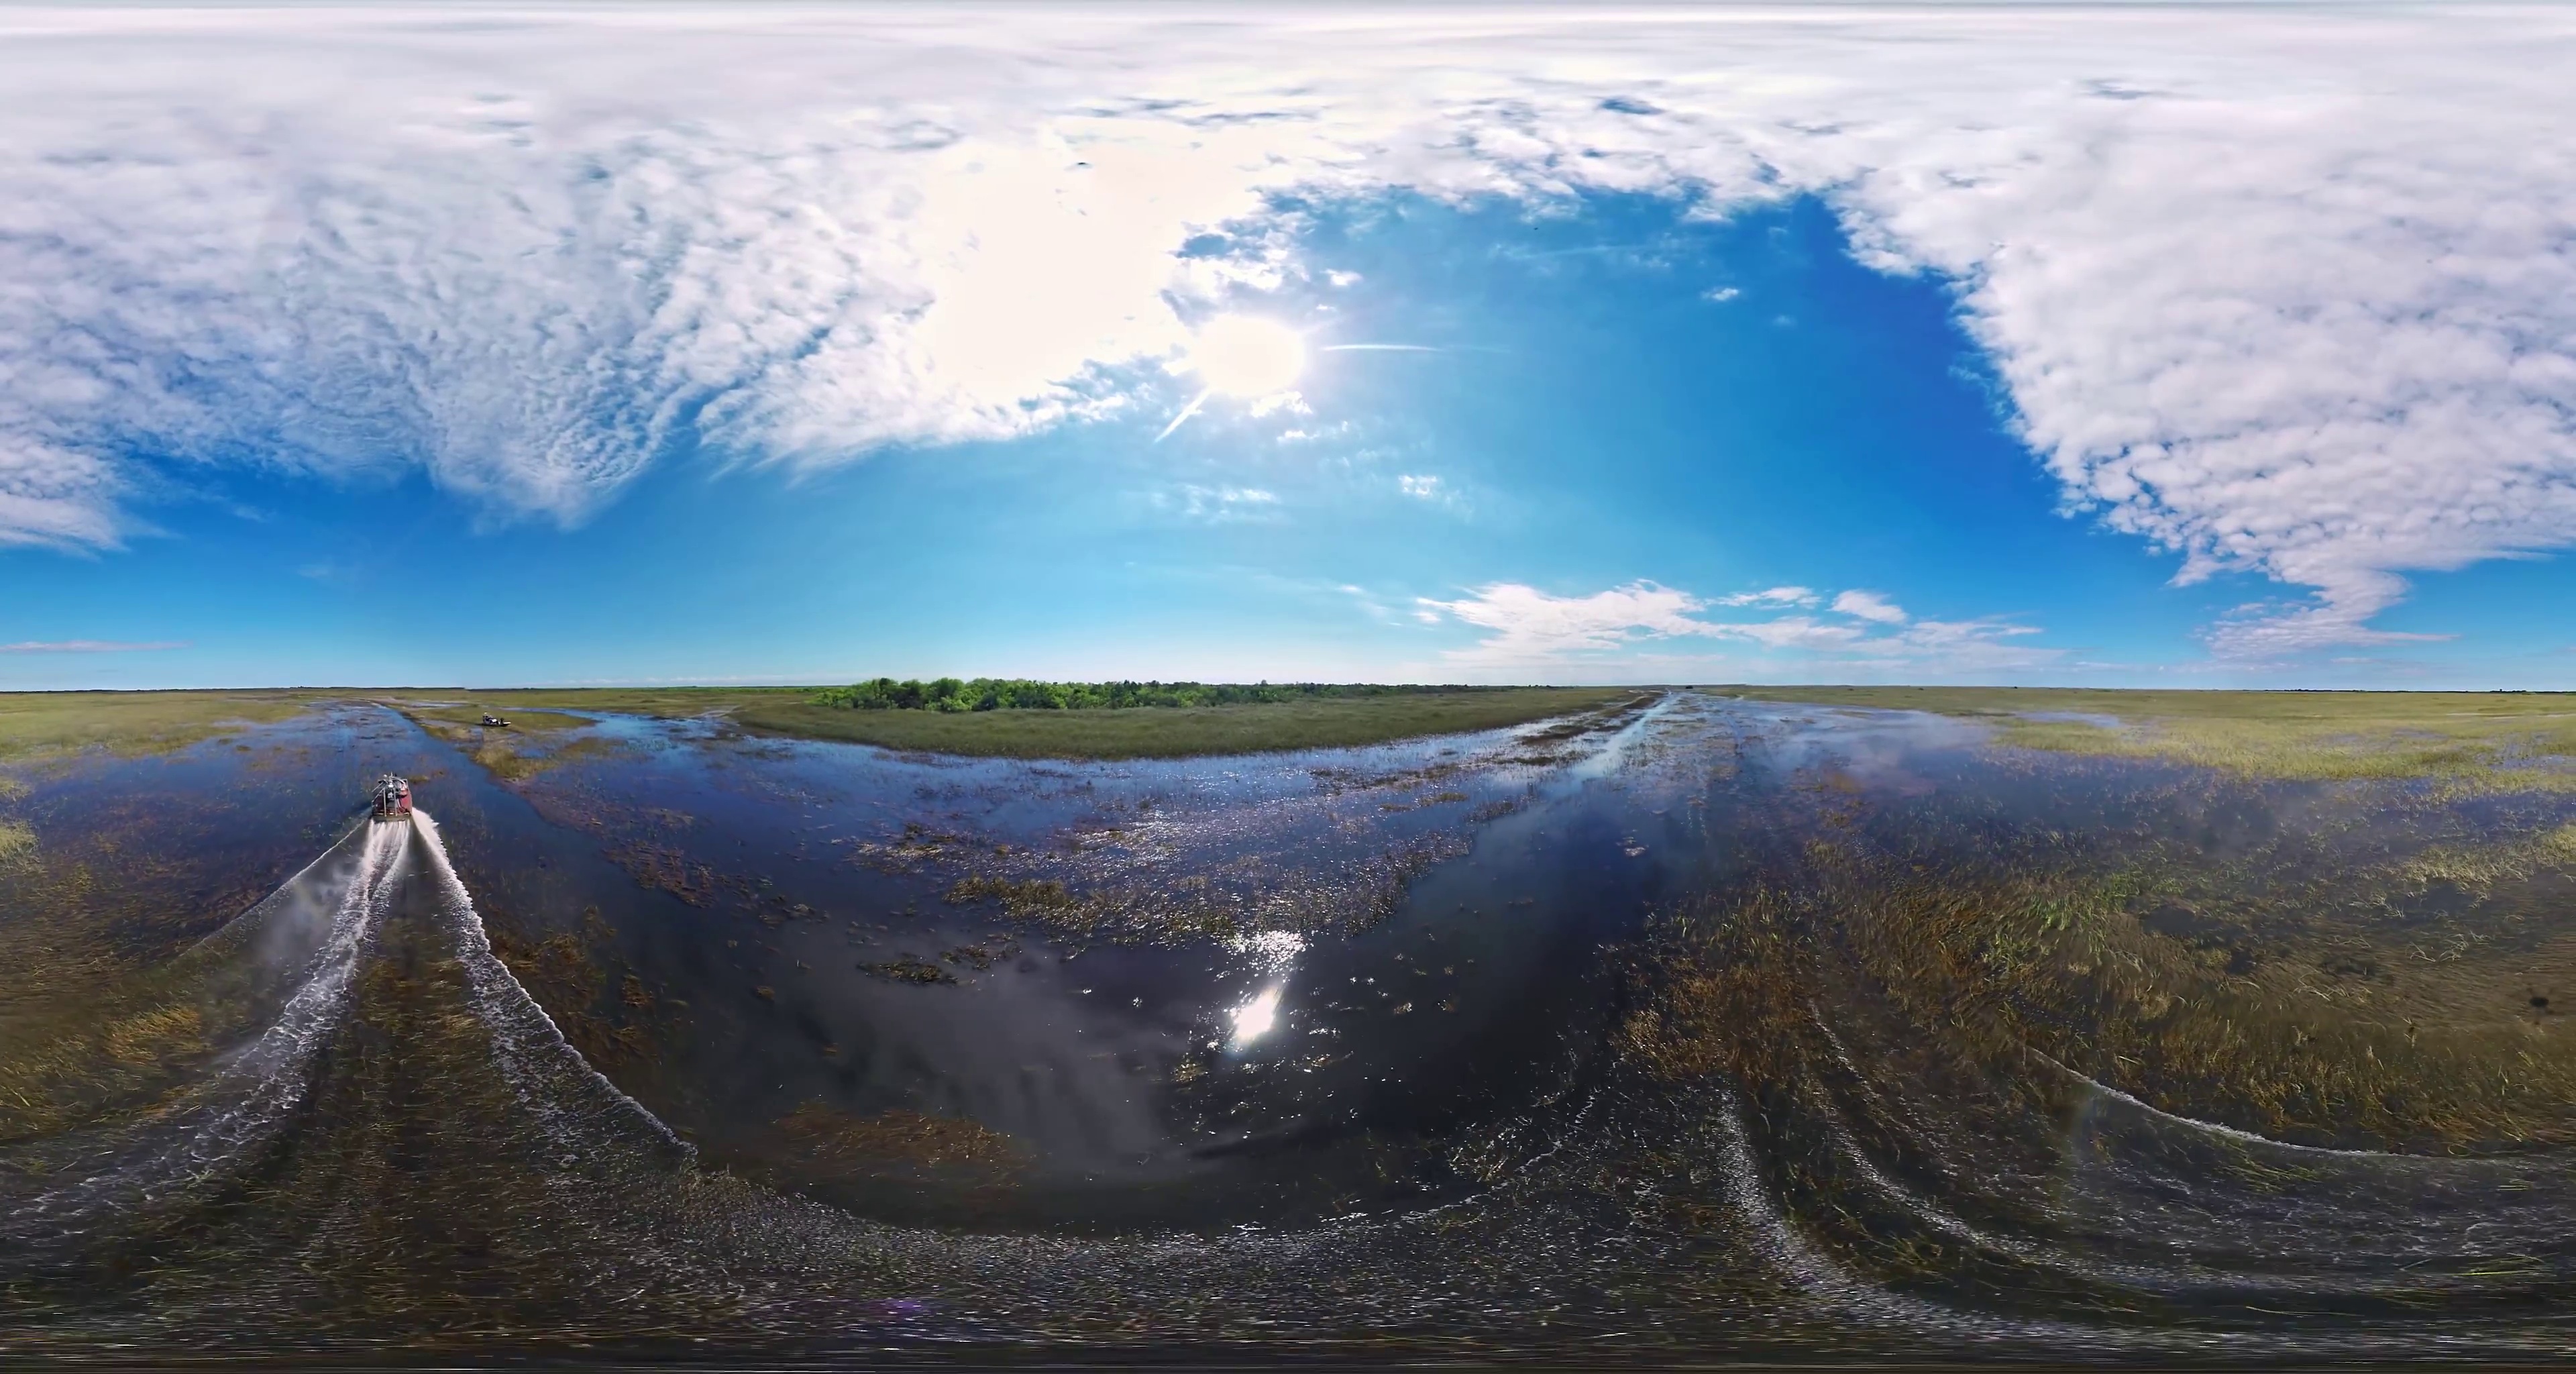
Referred object: the airboat with passengers

Referred object: the small white airboat